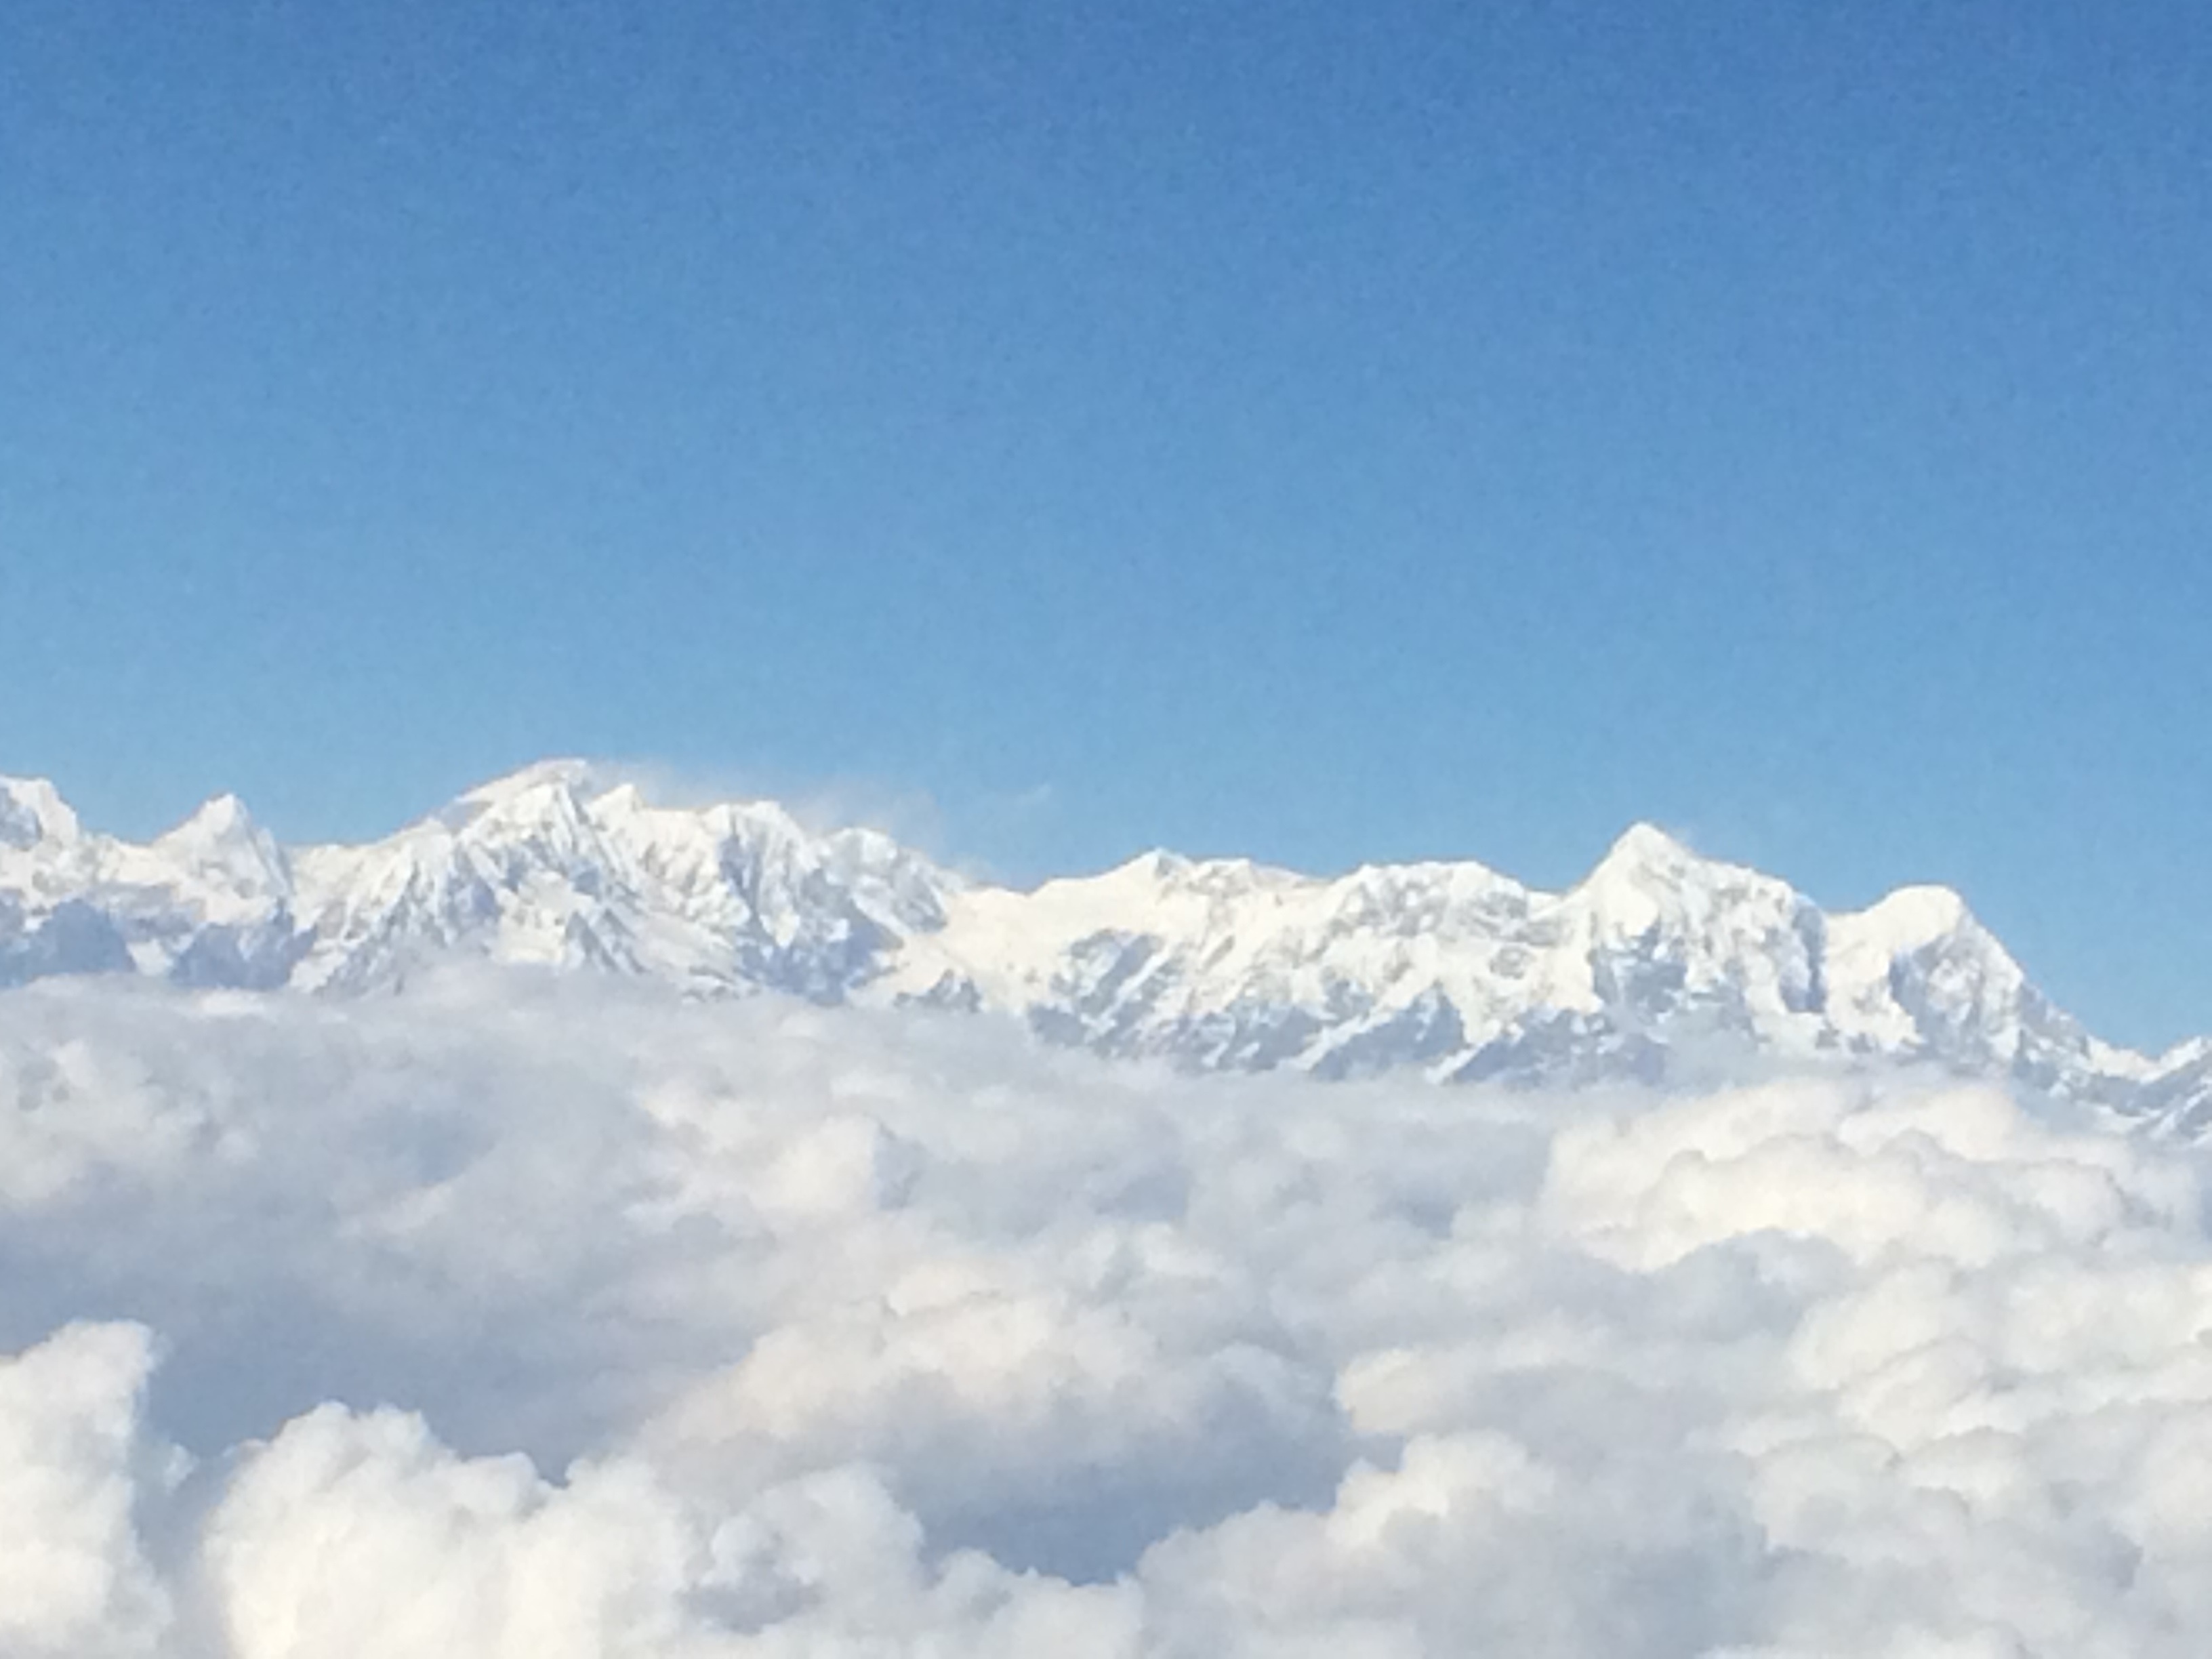
mountain, snow, cloud, sky, mountain range, cumulus, ridge, summit, alps, plateau, piste, mountainous landforms, geological phenomenon